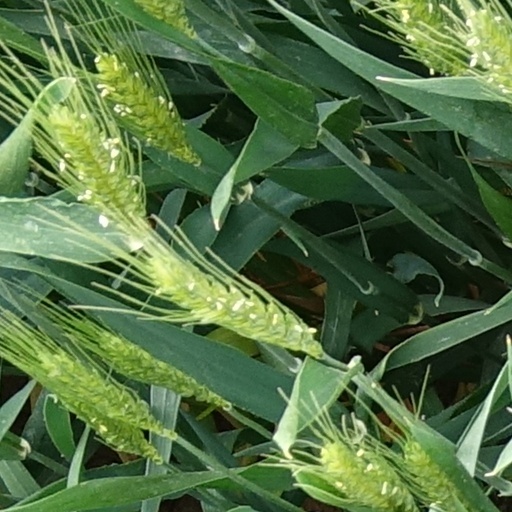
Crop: wheat